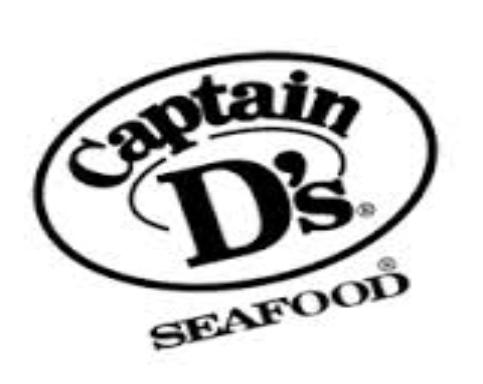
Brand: Captain D's
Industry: Food